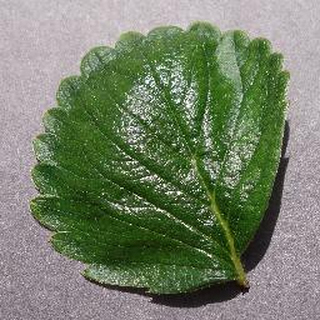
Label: healthy_strawberry